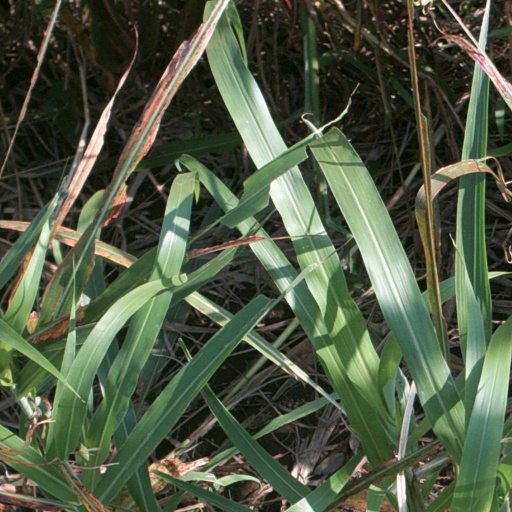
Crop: sorghum